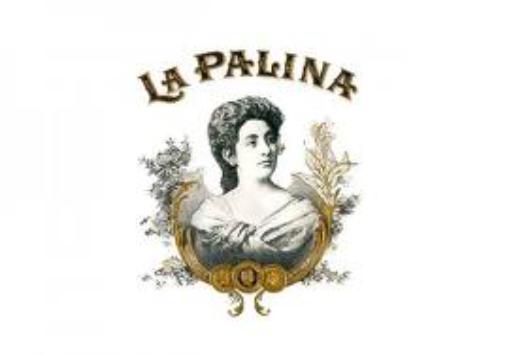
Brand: La Palina
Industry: Necessities